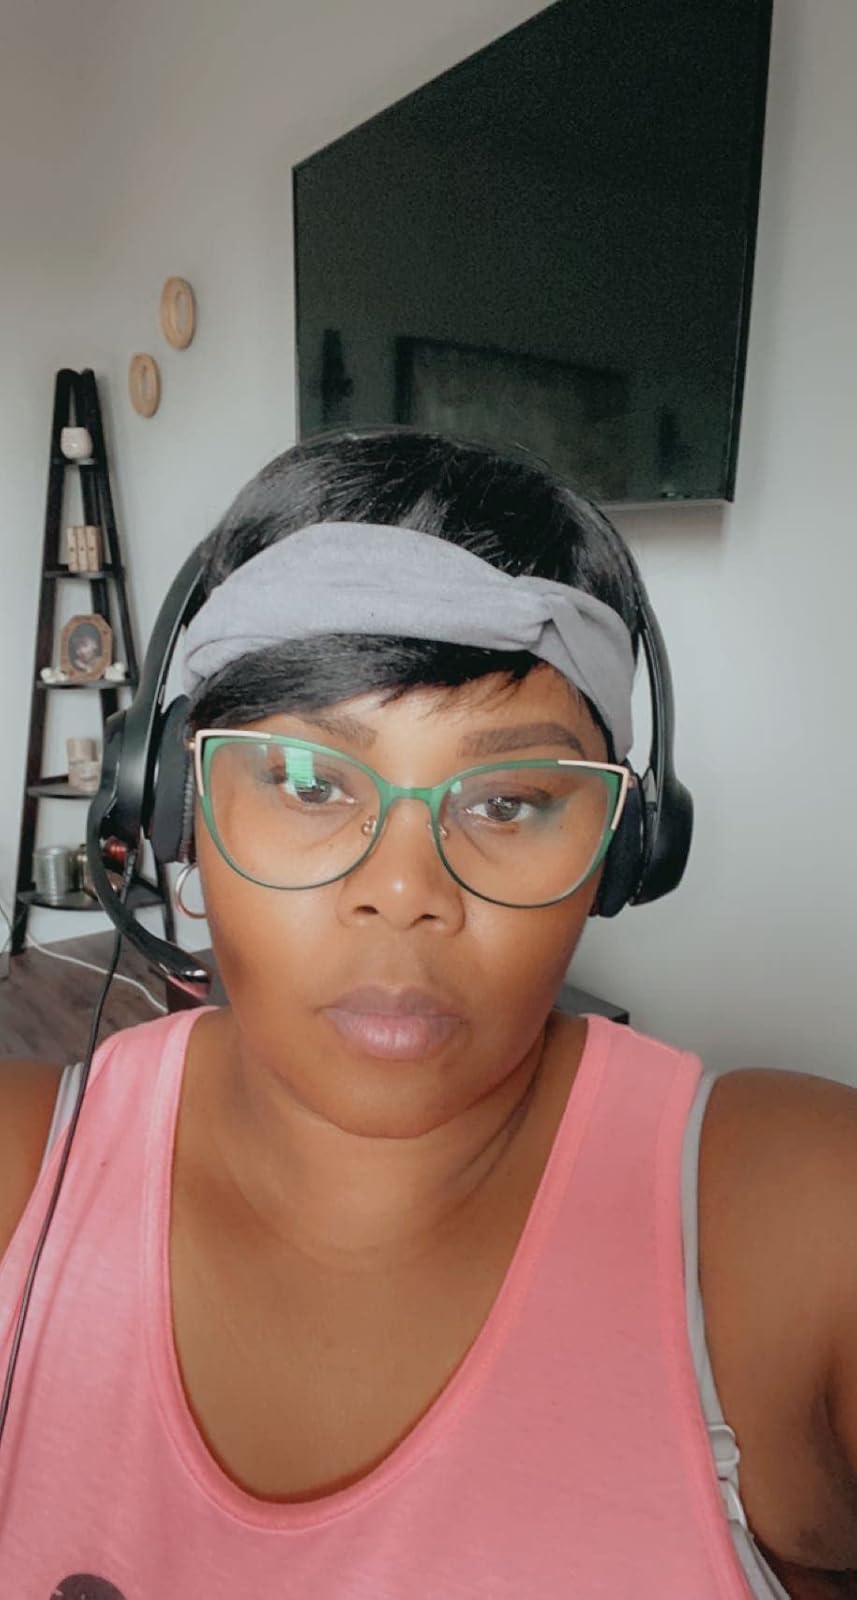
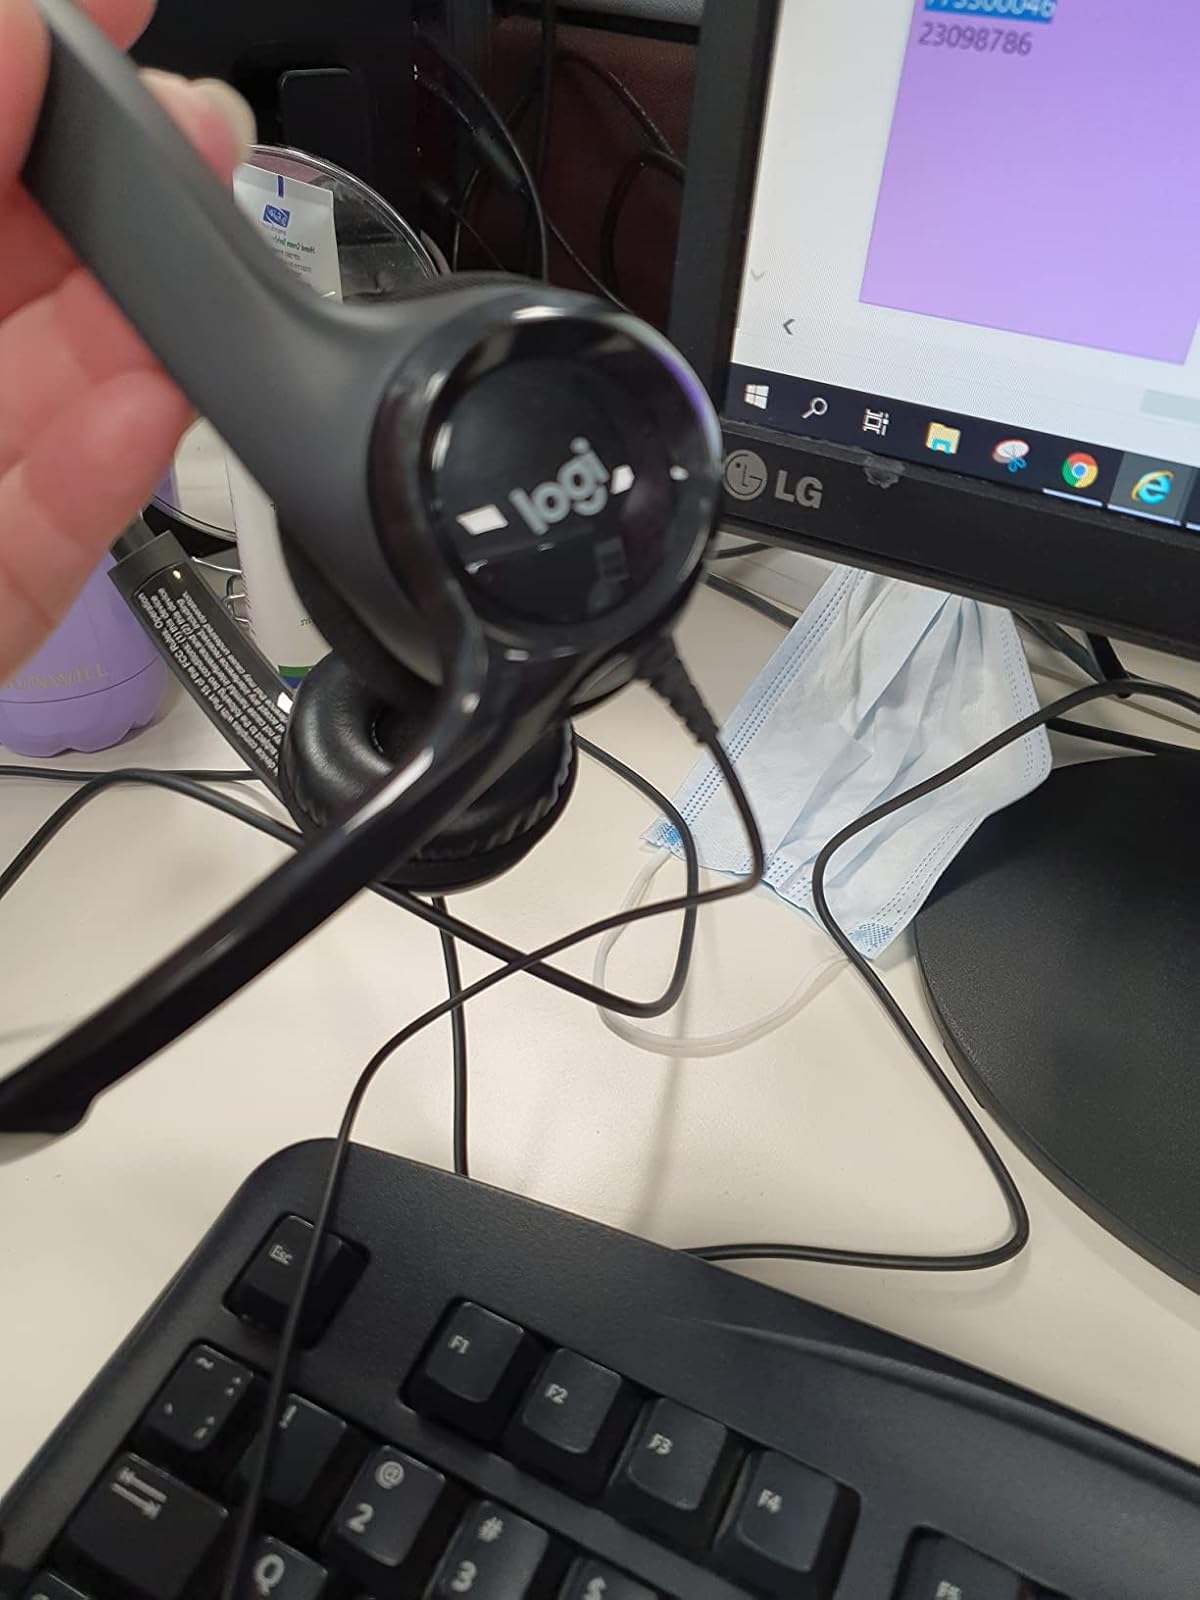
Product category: headphones
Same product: yes